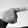
ASL letter: G